Ledger Hill

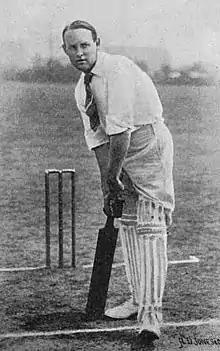
Hill, in the year he played Test cricket

Hill first played county cricket in 1888 for Wiltshire, five years prior to the official formation of its county club. He first played for Hampshire in 1890, when they were a second-class county. Having regained their first-class status in 1894, which had been lost in 1885, he made his debut for Hampshire in first-class cricket against Somerset in the 1895 County Championship. He made twenty first-class appearances for Hampshire during the season, scoring 800 runs at an average of 21.05, whilst with the ball he took 16 wickets at an average of 38.18.